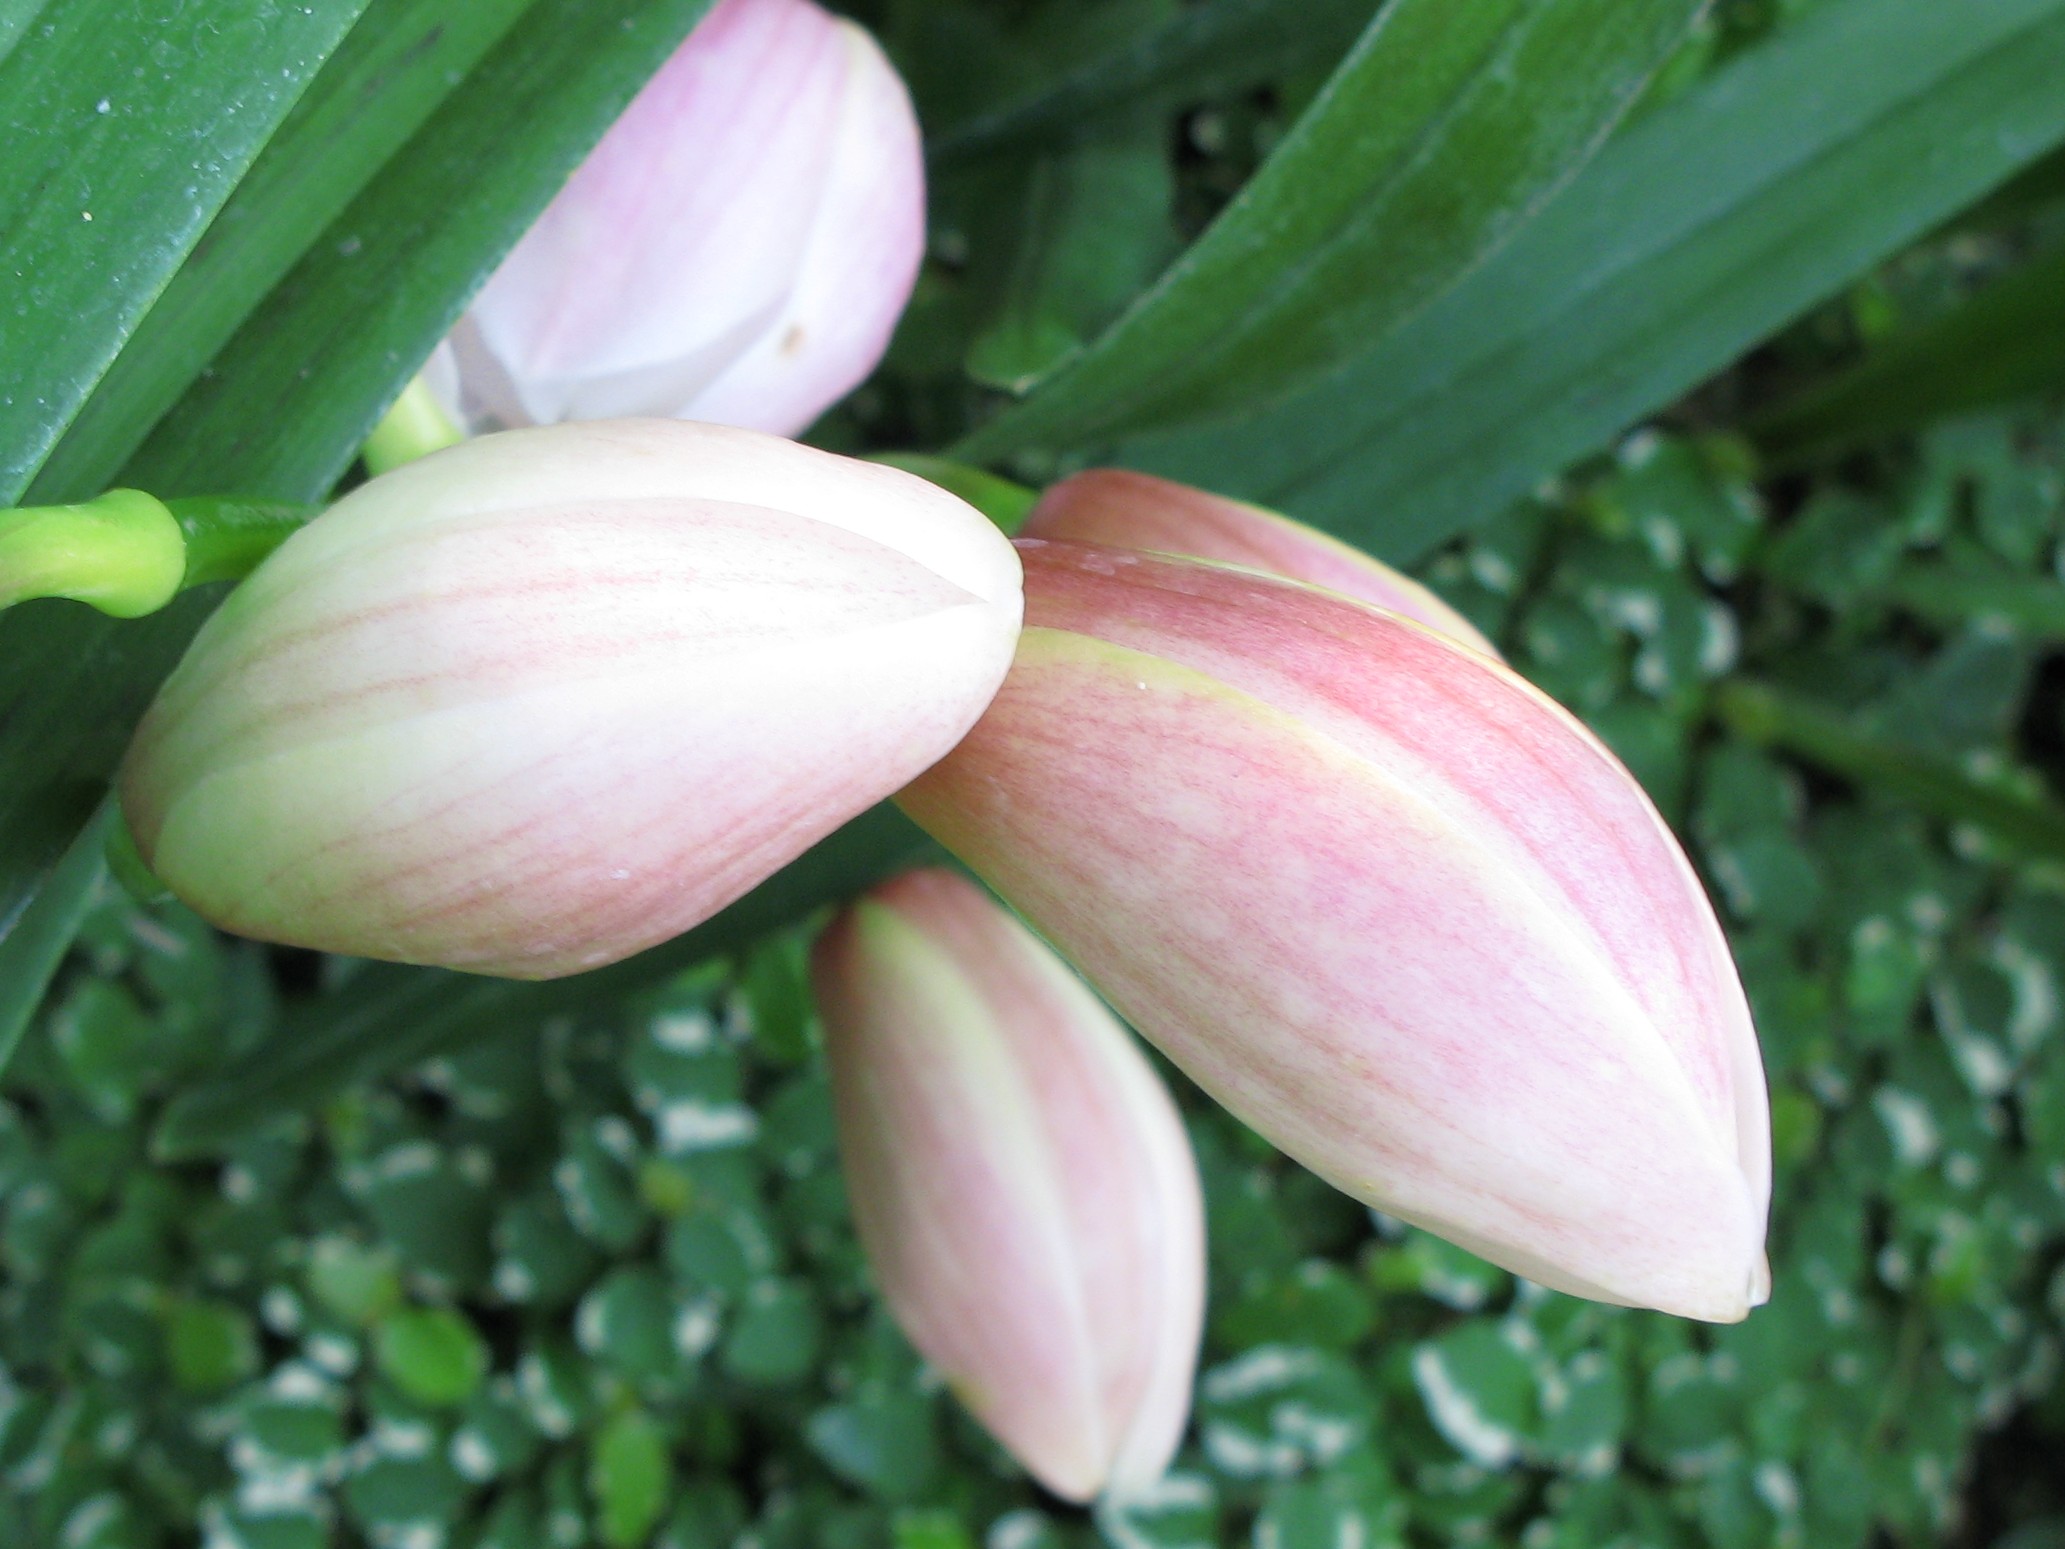
plant, flower, petal, high, botany, flora, hires, lily, flowerpicturesnolimits, hi, res, powershotg7, canong7, macro photography, flowering plant, plant stem, land plant